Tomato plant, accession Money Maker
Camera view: tilt-top (135 deg); turntable rotation: 240 degrees
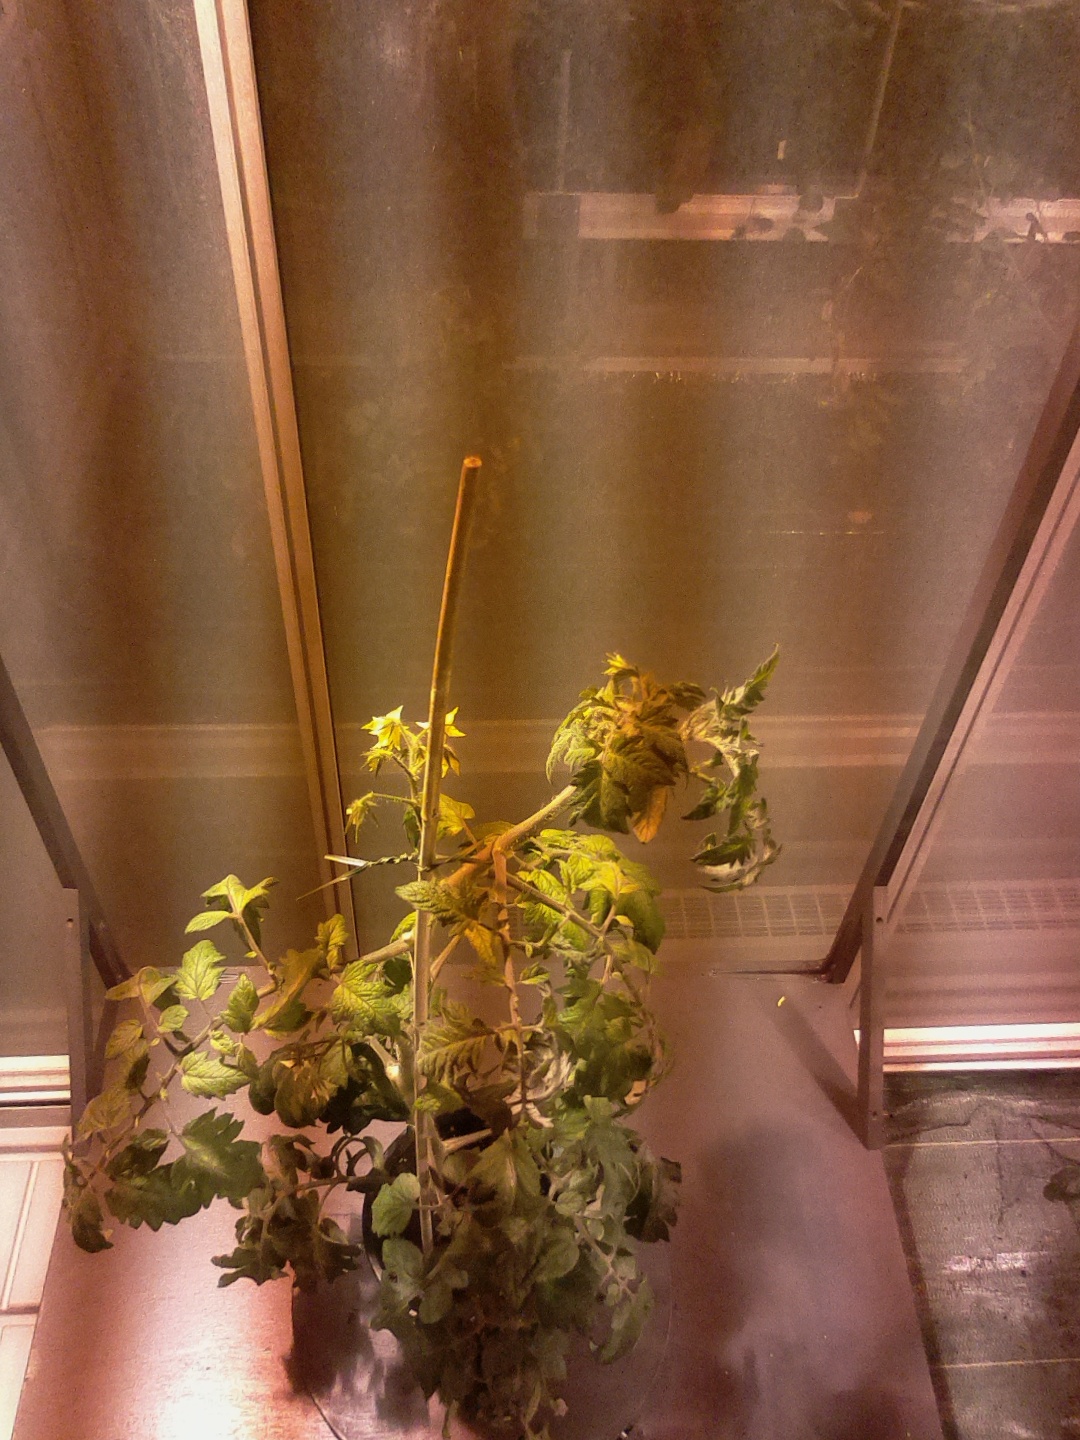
BBCH growth stage 70: Fruits at the main stem or branches visibles